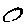
Label: 0